Hyatt Regency Delhi

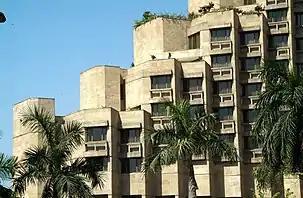
Staggered Composition of the Hotel

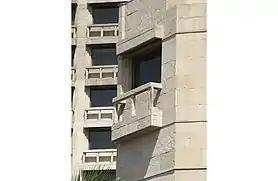
View of a room from outside

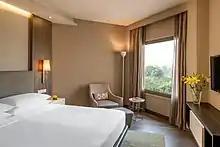
A Regency Suite King room in Hyatt Regency Delhi

On Sunday, March 17, 2002, 31-year-old socialite-photographer Natasha Singh, daughter-in-law of Natwar Singh, of the Indian National Congress, was found dead at the hotel after allegedly jumping from the roof.